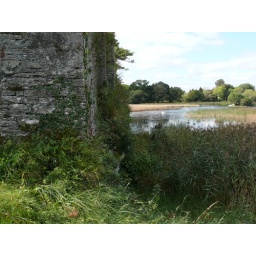
There the the wreckage of a castle by the lake at Killarney Lake Hotel